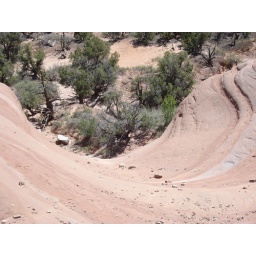
We played a fun game of iron ball by racing rounded iron rocks down into this basin